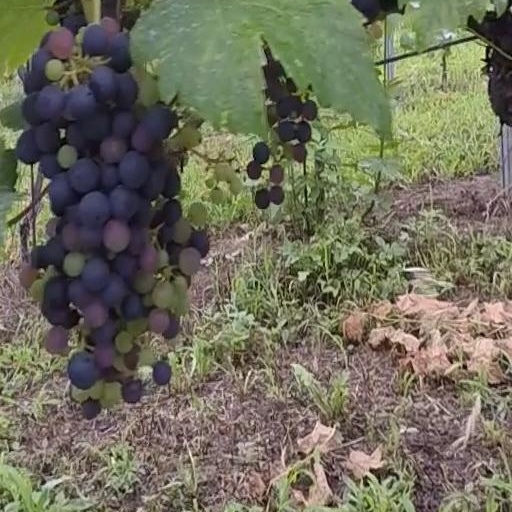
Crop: grape